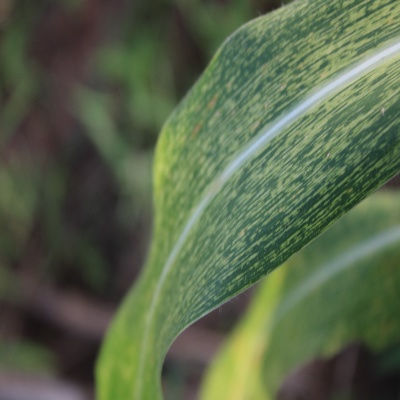
Crop: Maize
Condition: streak virus